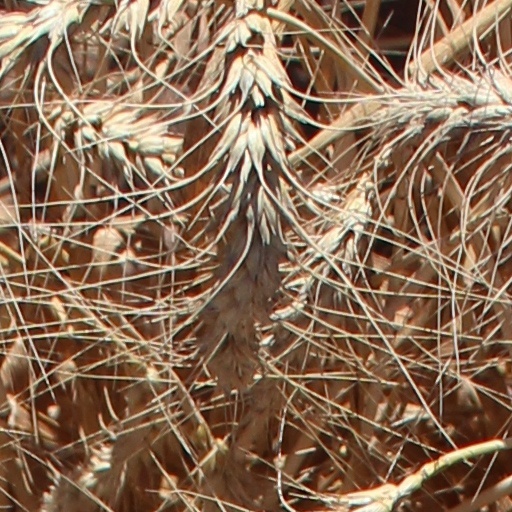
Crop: wheat